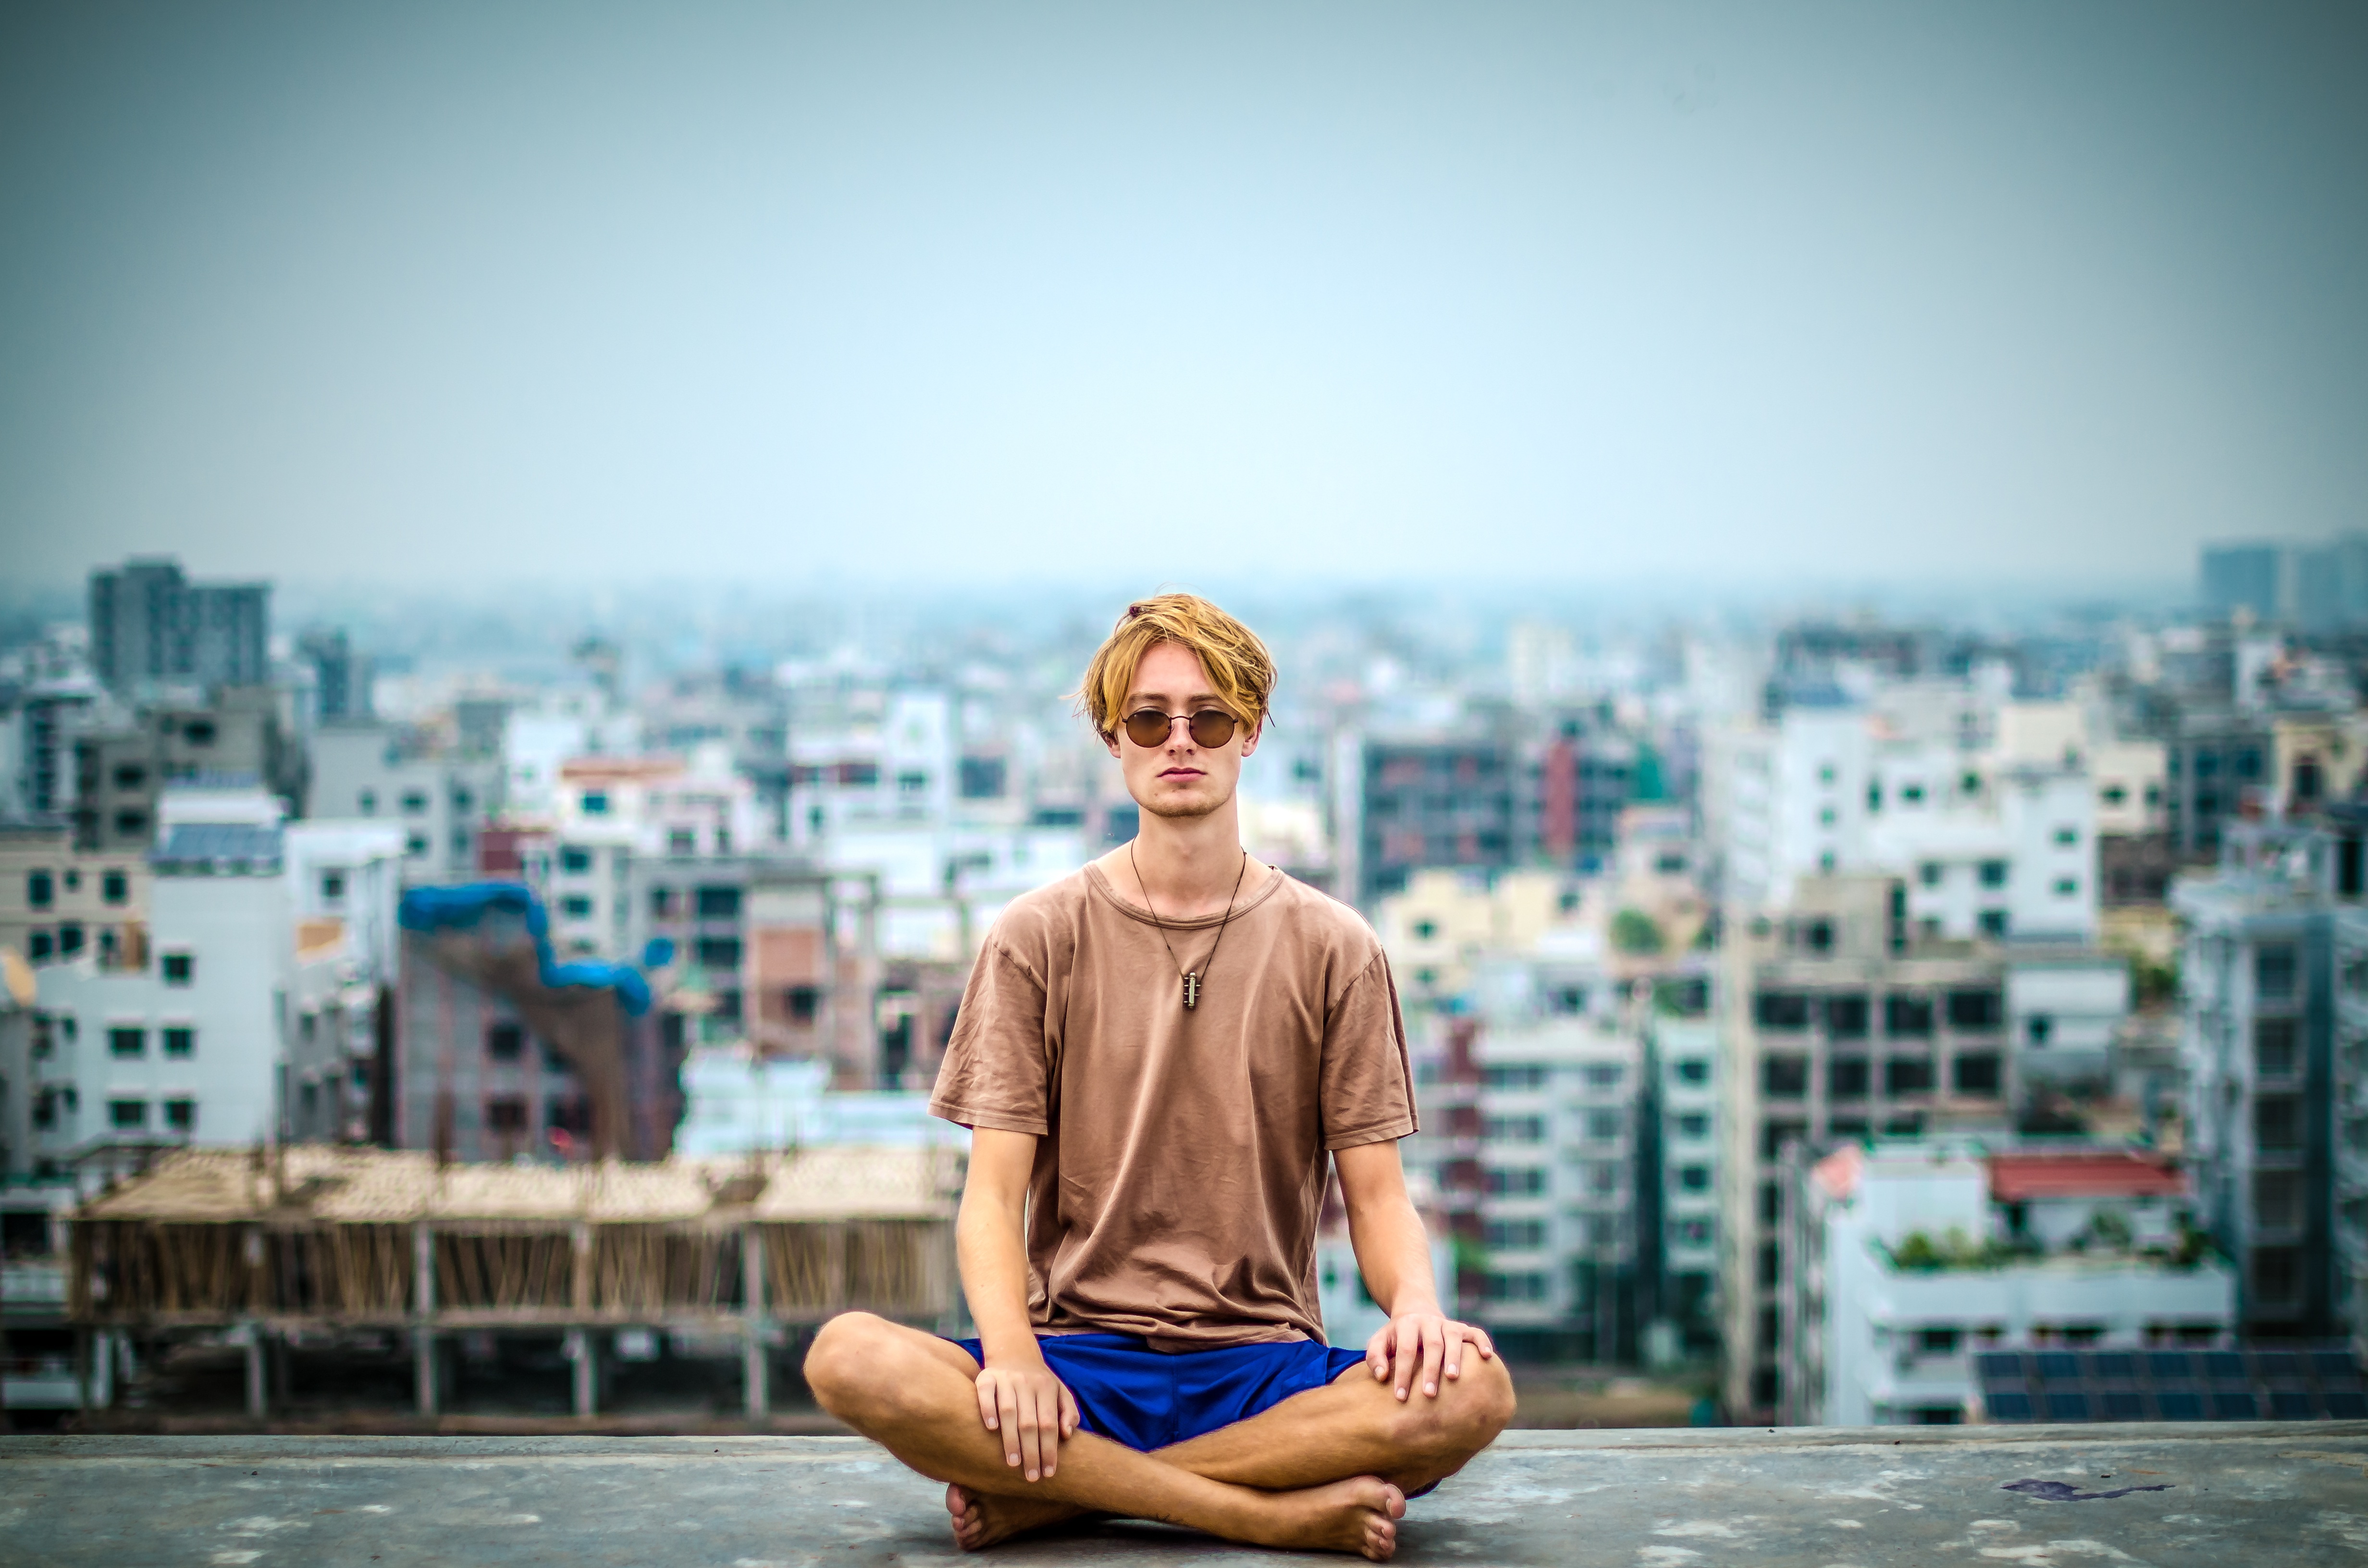
color, photograph, blue, human positions, sitting, photography, beauty, fashion, photo shoot, physical fitness